And the Battle Is Going Again

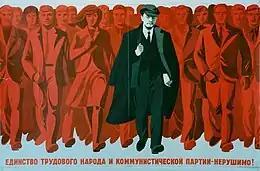

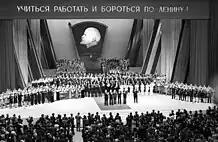

"And the Battle's Going Again", also known as "And Lenin Is Young Once Again", is a Soviet patriotic song released in 1974 about the October Revolution and Vladimir Lenin. It was composed by Aleksandra Pakhmutova to lyrics written by her husband Nikolai Dobronravov, with the most known performance of the song being done by Soviet singers Leonid Smetannikov, Joseph Kobzon, and Lev Leshchenko. The song was also performed by Lev Leshchenko at the finals of Pesnya goda in 1975.